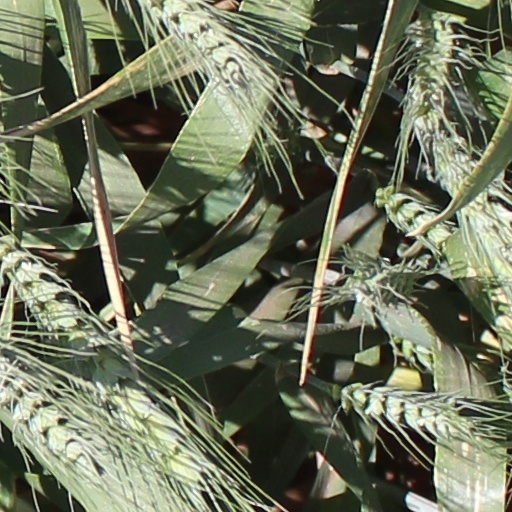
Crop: wheat